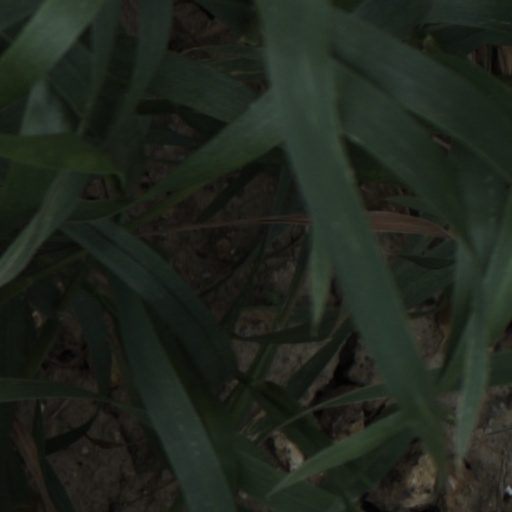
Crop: wheat